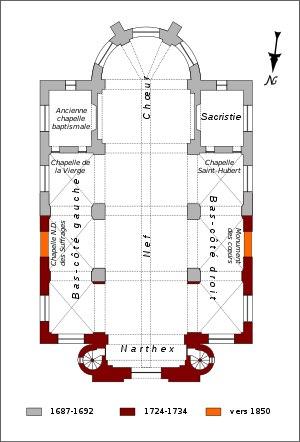
L’église Notre-Dame de l'Assomption est une église catholique paroissiale située à Chantilly, dans le département de l'Oise, en région Hauts-de-France, en France. C'est la première église de Chantilly. Sa construction est lancée en 1687 par le prince Henri-Jules de Bourbon-Condé conformément à un vœu exprimé par le testament de son père le Grand Condé, qui stipule également que les fonds nécessaires doivent être prélevés sur sa fortune. Les plans sont dessinés par Jules Hardouin-Mansart, et l'église est achevée au début de l'année 1692. C'est un édifice d'un style classique assez sobre, qui s'avère rapidement trop petit : pour répondre à l'augmentation de la population, un agrandissement est entrepris entre 1724 et 1734. L'église n'a pratiquement plus évolué depuis. Dans le département de l'Oise, l'on ne trouve aucune autre église paroissiale d'un style classique clairement affirmé. Pour cette raison et la qualité de son architecture, elle a été classée au titre des monuments historiques par arrêté du 30 septembre 1965. Elle est au centre de la paroisse de la Sainte-Famille de Chantilly.